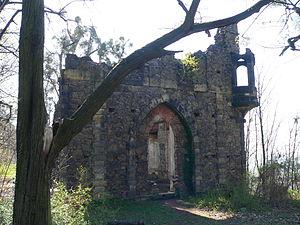
Le château de Pillnitz est un château situé à Pillnitz sur les bords de l’Elbe, à la périphérie de Dresde.